National Register of Historic Places listings in Guilford County, North Carolina

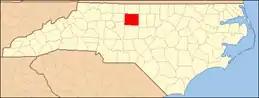
Map of North Carolina with Guilford County highlighted

This list includes properties and districts listed on the National Register of Historic Places in Guilford County, North Carolina. Click the "Map of all coordinates" link to the right to view an online map of all properties and districts with latitude and longitude coordinates in the table below.